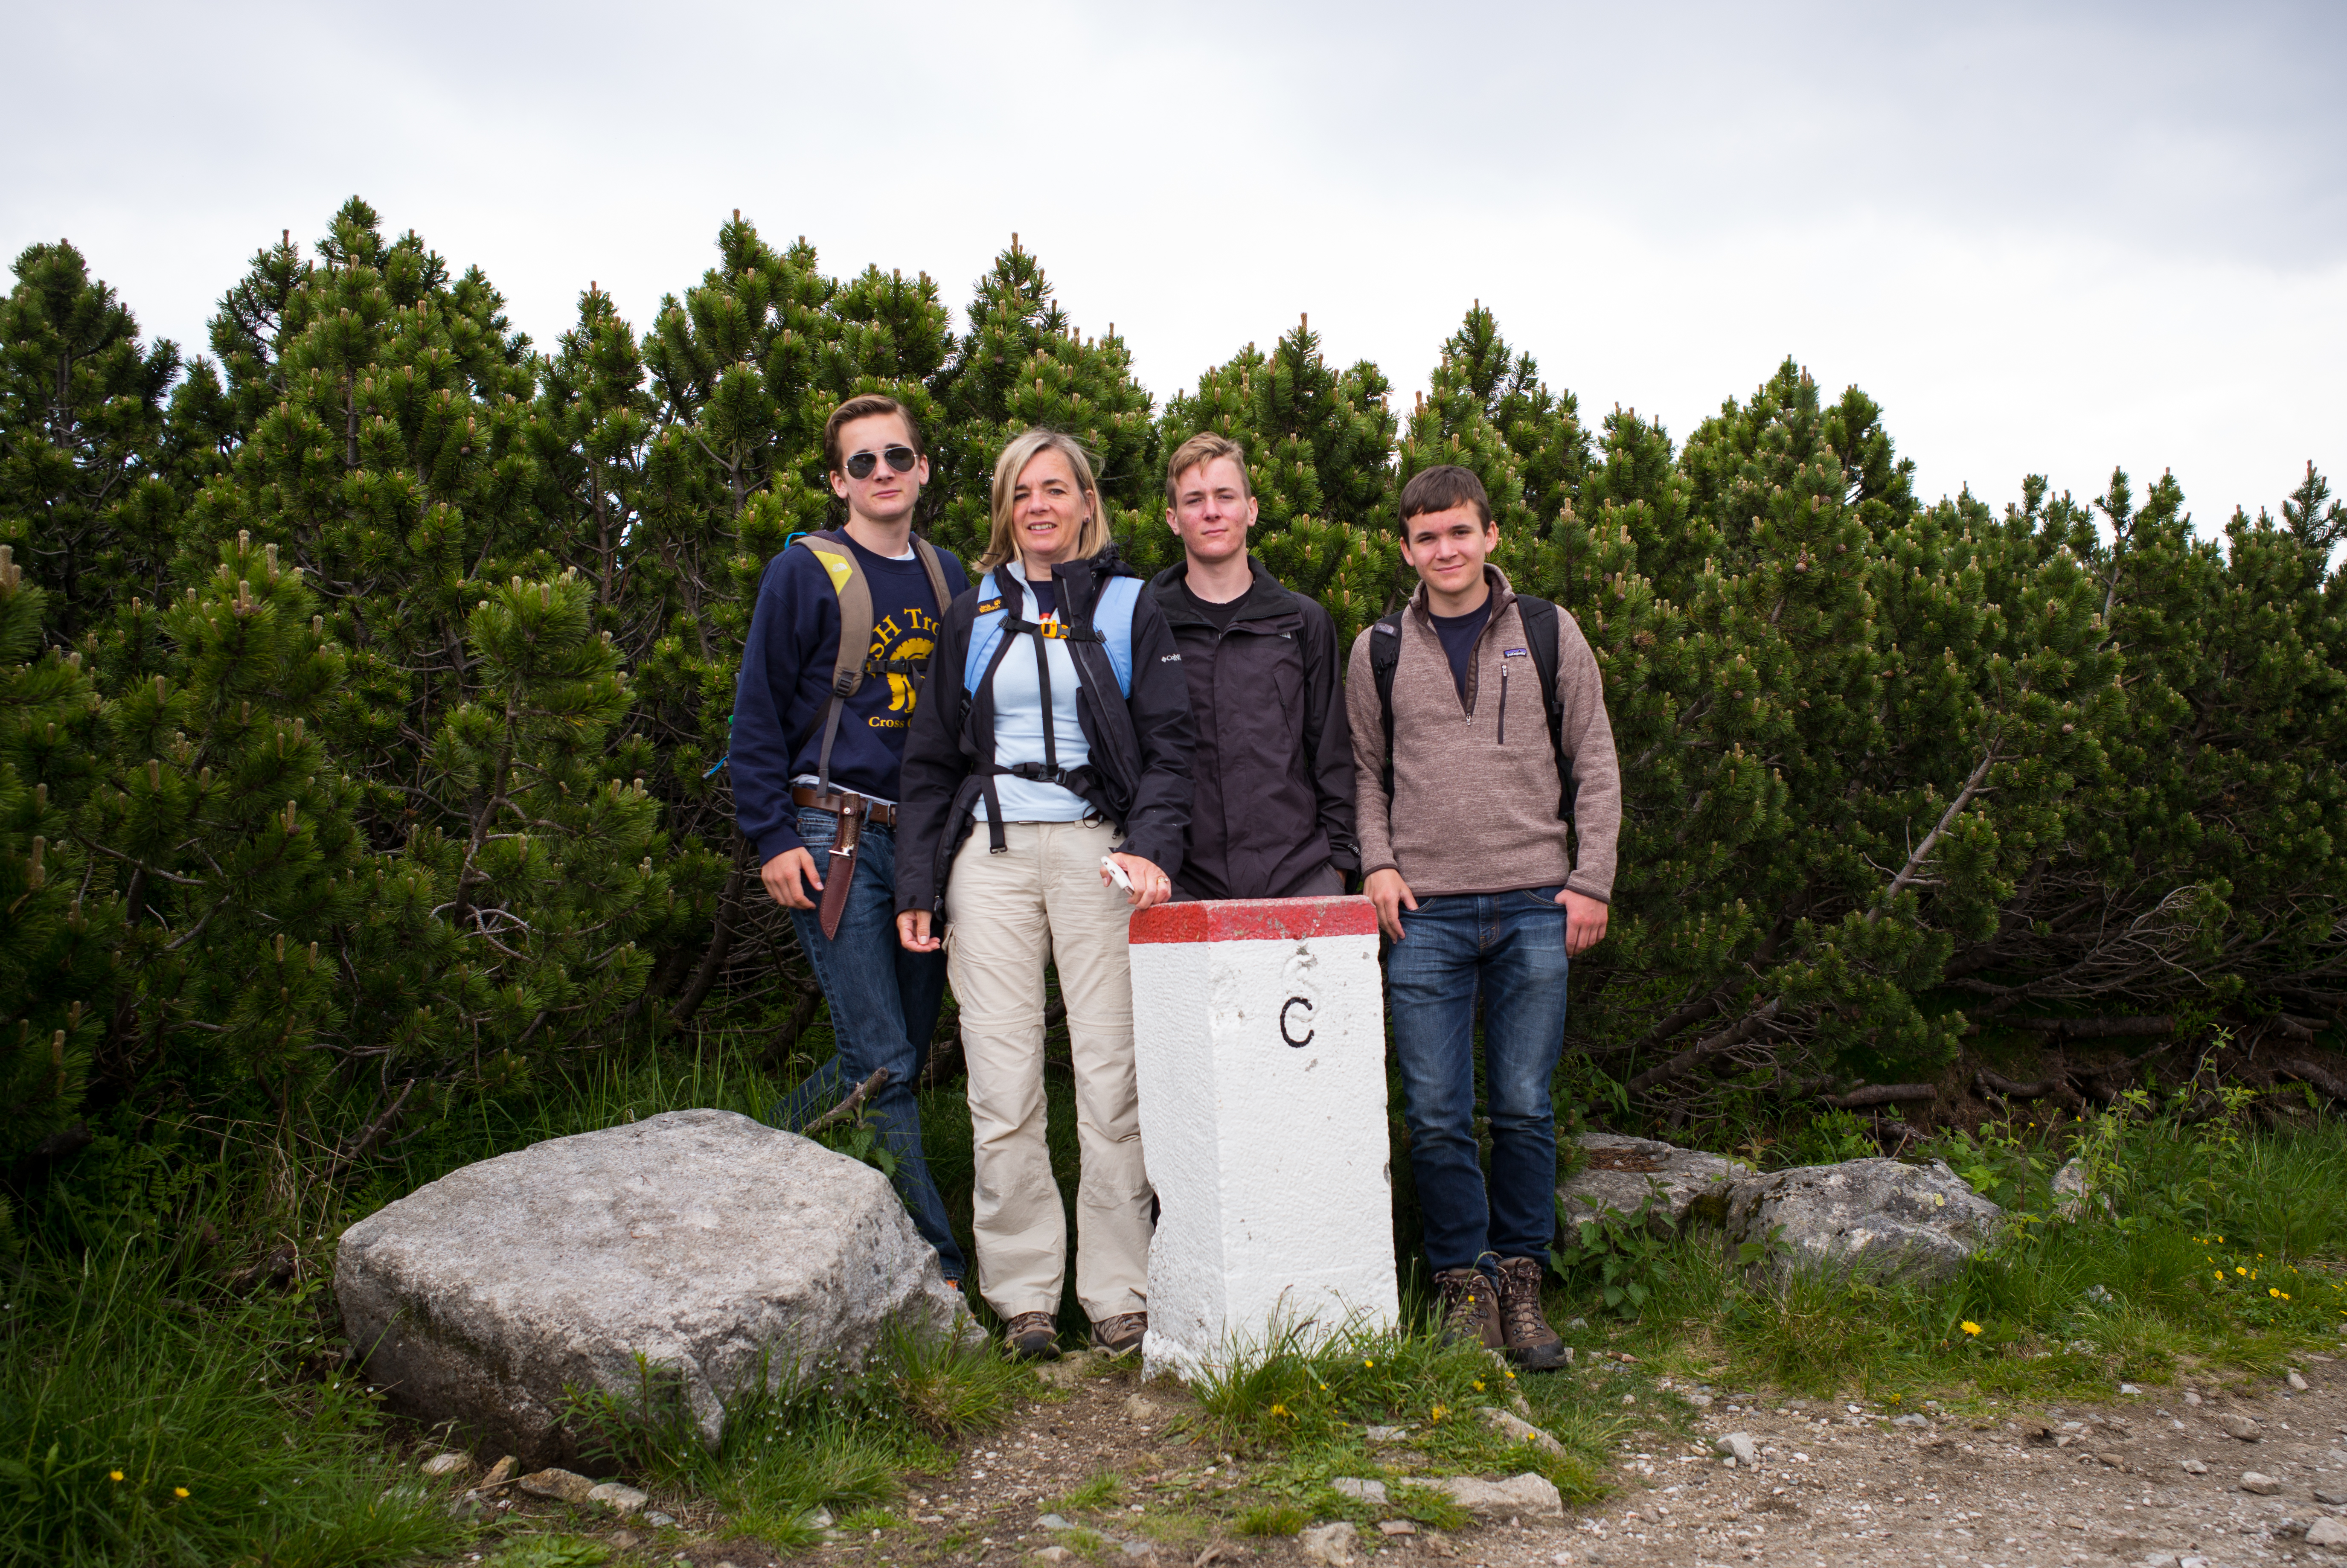
landscape, nature, forest, path, outdoor, walking, hiking, trail, summer, travel, range, environment, europe, trees, hills, m, mountains, 28, border, leica, 240, czech, bohemia, cesko, summicron, svaty, krkonose, mlyn, spindleruv, evergreens, snezka, petr, priroda, vylet, active, leto, hory, riesengebirge, polish